Cliburn, Cumbria

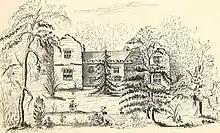
Cleburne Hall

Cliburn Hall is a three-storey Pele tower, built in 1387 by Robert de Cliburn. Alterations and additions were made in 1567 by Richard Cliburn. In 1872, the tower was decastellated and given a gabled roof. Originally, there was an additional square tower at the south side of the building.